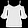
Label: Shirt